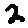
Label: 2